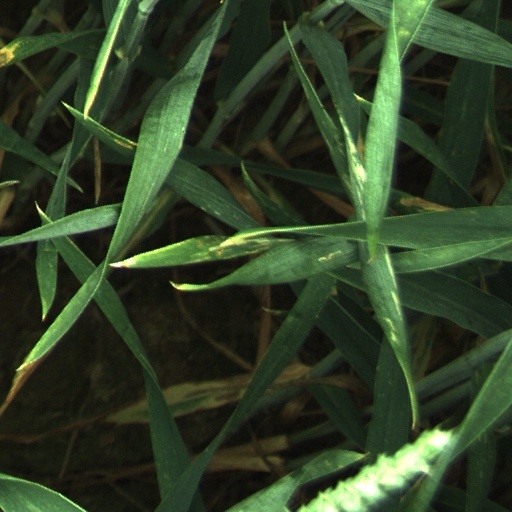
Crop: wheat